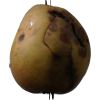
Label: Pear 3